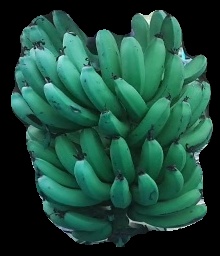
Variety: pachbale
Grade: grade3